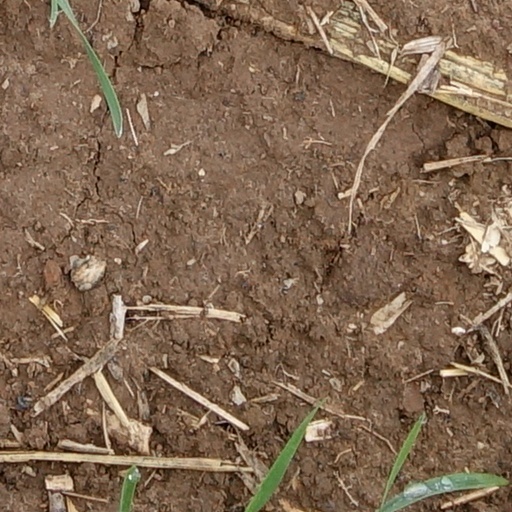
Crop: wheat